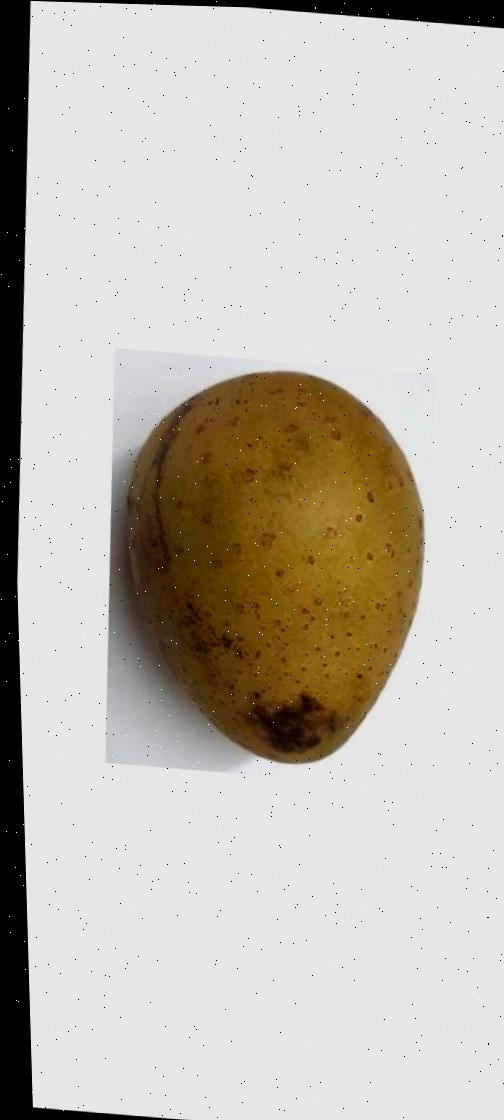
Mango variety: Gourmoti